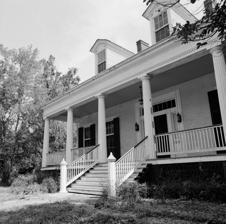
Building: Bagatelle Plantation
Country: United States of America
Year built: 1841
Historic house in Louisiana, United States United States historic place Bagatelle Plantation House U.S. National Register of Historic Places Show map of Louisiana Show map of the United States Location 695 River Road ( LA 991 ) Nearest city Sunshine, Louisiana , U.S. Coordinates 30°18′34″N 91°11′08″W / 30.30957°N 91.18551°W / 30.30957; -91.18551 Area less than one acre Built 1841 ( 1841 ) Architect Robert S. Chadsey Architectural style Greek Revival NRHP reference No. 07000424 Added to NRHP May 9, 2007 The Bagatelle Plantation is a Southern plantation with a historic mansion in Sunshine, Louisiana , USA just outside of St. Gabriel, Louisiana . The house was designed by architect Robert S. Chadsey in the Greek Revival architectural style in 1841 for the plantation owner, Augustin Marius Tureaud. The historic house has been moved twice. After the Great Mississippi Flood of 1927 it was moved a further back from the levee, inside the same property in St. James Parish . In 1977 a second move, due to a purchase of the land by Missouri-Portland Cement Company, brought the house to its present location in Iberville Parish . The house was moved in one piece on a barge up Mississippi River course, about 30 miles (48 km) north of its original location. The house was listed on the National Register of Historic Places on May 9, 2007. See also List of plantations in Louisiana National Register of Historic Places listings in Iberville Parish, Louisiana References